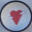
Label: bowl